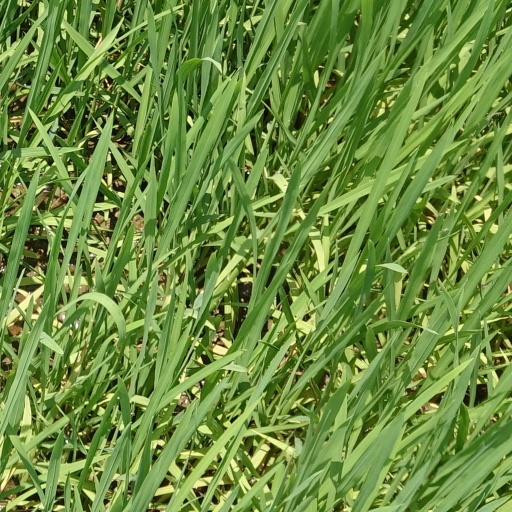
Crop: rice